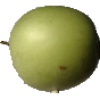
Label: apple_granny_smith